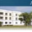
Label: house